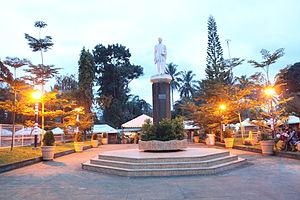
Impasug-ong est une municipalité de la province de Bukidnon, aux Philippines. Selon le recensement de 2015, la population était de 47 859 habitants